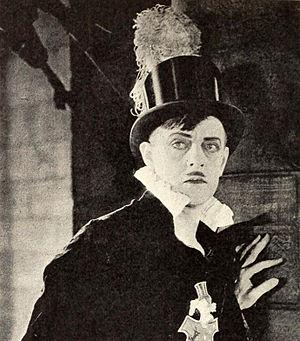
Harry Myers est un acteur, réalisateur et scénariste américain né le 5 septembre 1882 à New Haven, Connecticut, décédé le 25 décembre 1938 à Hollywood.
Les Lumières de la ville est une comédie dramatique américaine réalisée par Charles Chaplin, sortie le 30 janvier 1931.